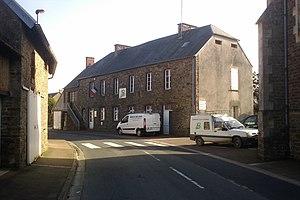
Mairie de fr:Saint-Samson-de-Bonfossé
Bourgvallées est une commune nouvelle française située dans le département de la Manche en région Normandie, peuplée de 3 213 habitants.
Saint-Samson-de-Bonfossé est une ancienne ancienne commune française, située dans le département de la Manche en région Normandie, peuplée de 871 habitants. Elle devient commune déléguée le 1ᵉʳ janvier 2016 à la suite de la création de la commune nouvelle de Bourgvallées.